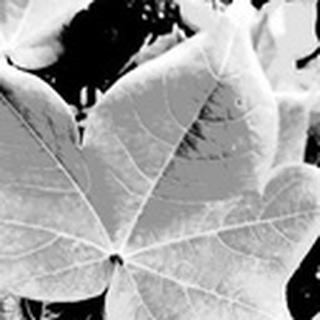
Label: healthy_cotton